Chironius flavolineatus

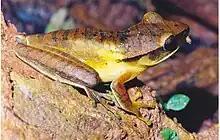
Hypsiboas albopunctatus (Common prey)

The diet of "C. flavolineatus" like other snakes in the Chironius genus consists fairly exclusively on frogs. The specific frog family preferred by these snakes is Hylidae which consists of a wide range of tree frogs. "C. flavolineatus" also have a taste for various small prey that they may find around their environment. These snakes are very active foragers as they roam the ground or arboreal substrates to acquire most of their diet. Likewise, their diet is also composed of nocturnal prey considering they are diurnal active foragers. Some examples of their prey include: hypsiboas albopunctatus, hypsiboas bishofi, scinax cf. fuscovarius, etc. When eating, these snakes will more often consume their prey by swallowing headfirst. After a meal, "C. flavolineatus" will use their surroundings vegetation to rest in while their slow metabolism digests their meal.